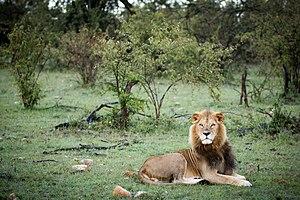
La zone de conservation de Ol Kinyei est une aire protégée située au Kenya, dans l'écosystème du Mara-Serengeti, plus précisément. Cette zone de conservation fait partie de la liste verte établie par l'UICN, qui liste les aires protégées les mieux gérées du monde.